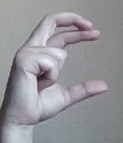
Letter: thal